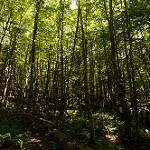
Label: forest